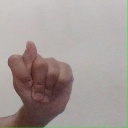
अक्षर: ट